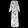
Label: Dress